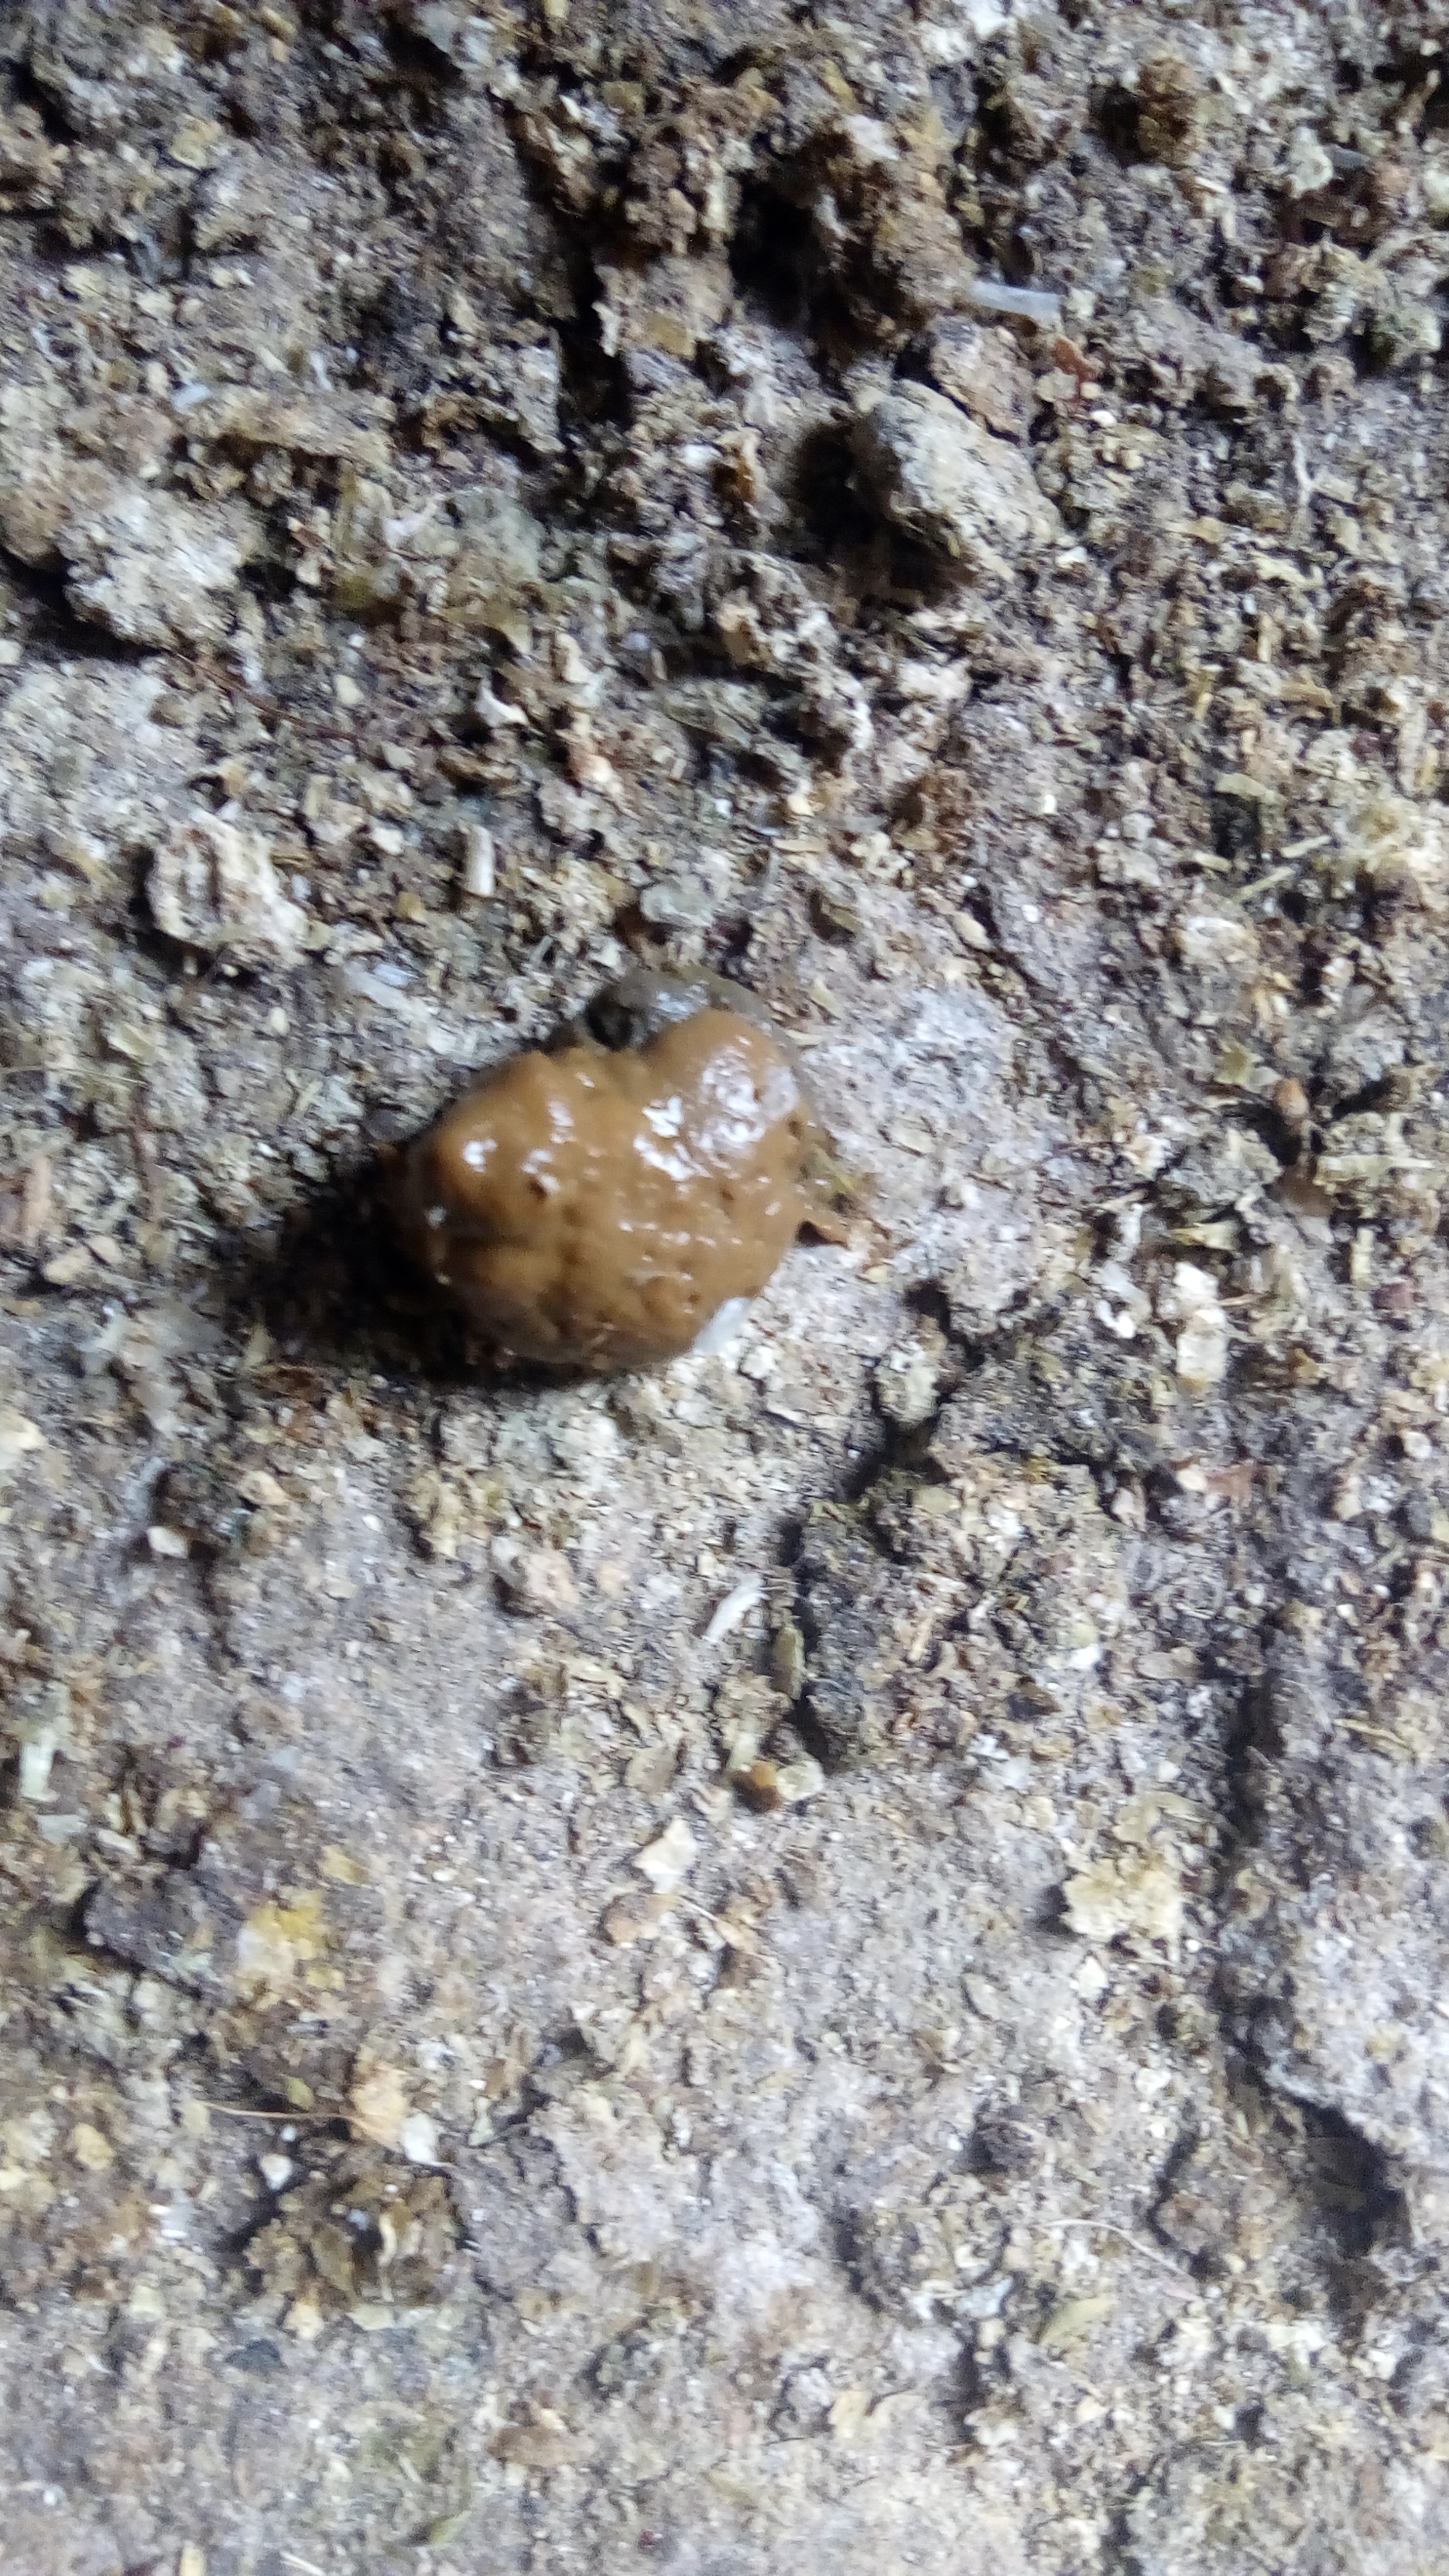
PCR-confirmed diagnosis: Coccidiosis